Jon Culshaw

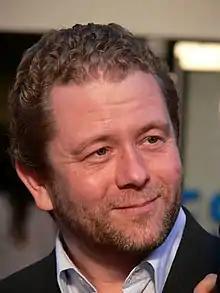
Culshaw at the premiere of "Miss Potter" in 2006

Jonathan Peter Culshaw (born 2 June 1968) is an English actor, comedian and impressionist. He is best known for his work on the radio comedy "Dead Ringers" since 2000.